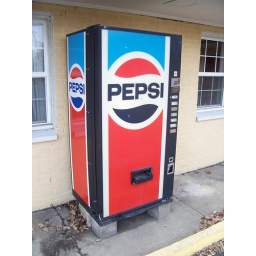
A relatively old Pepsi vending machine beside a building in Oxford, Ohio.